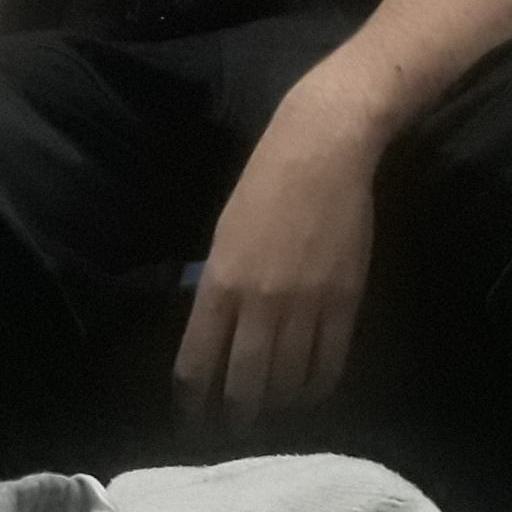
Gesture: no_gesture